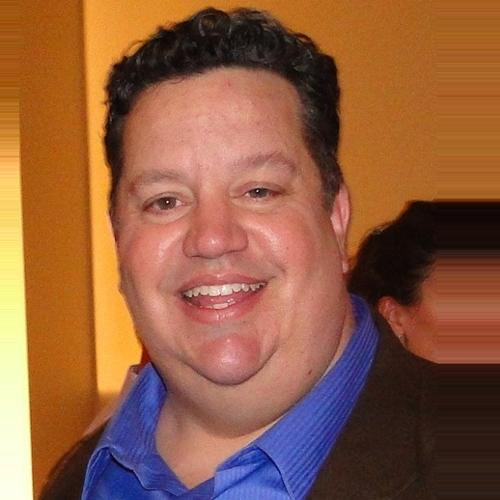
Age: 46